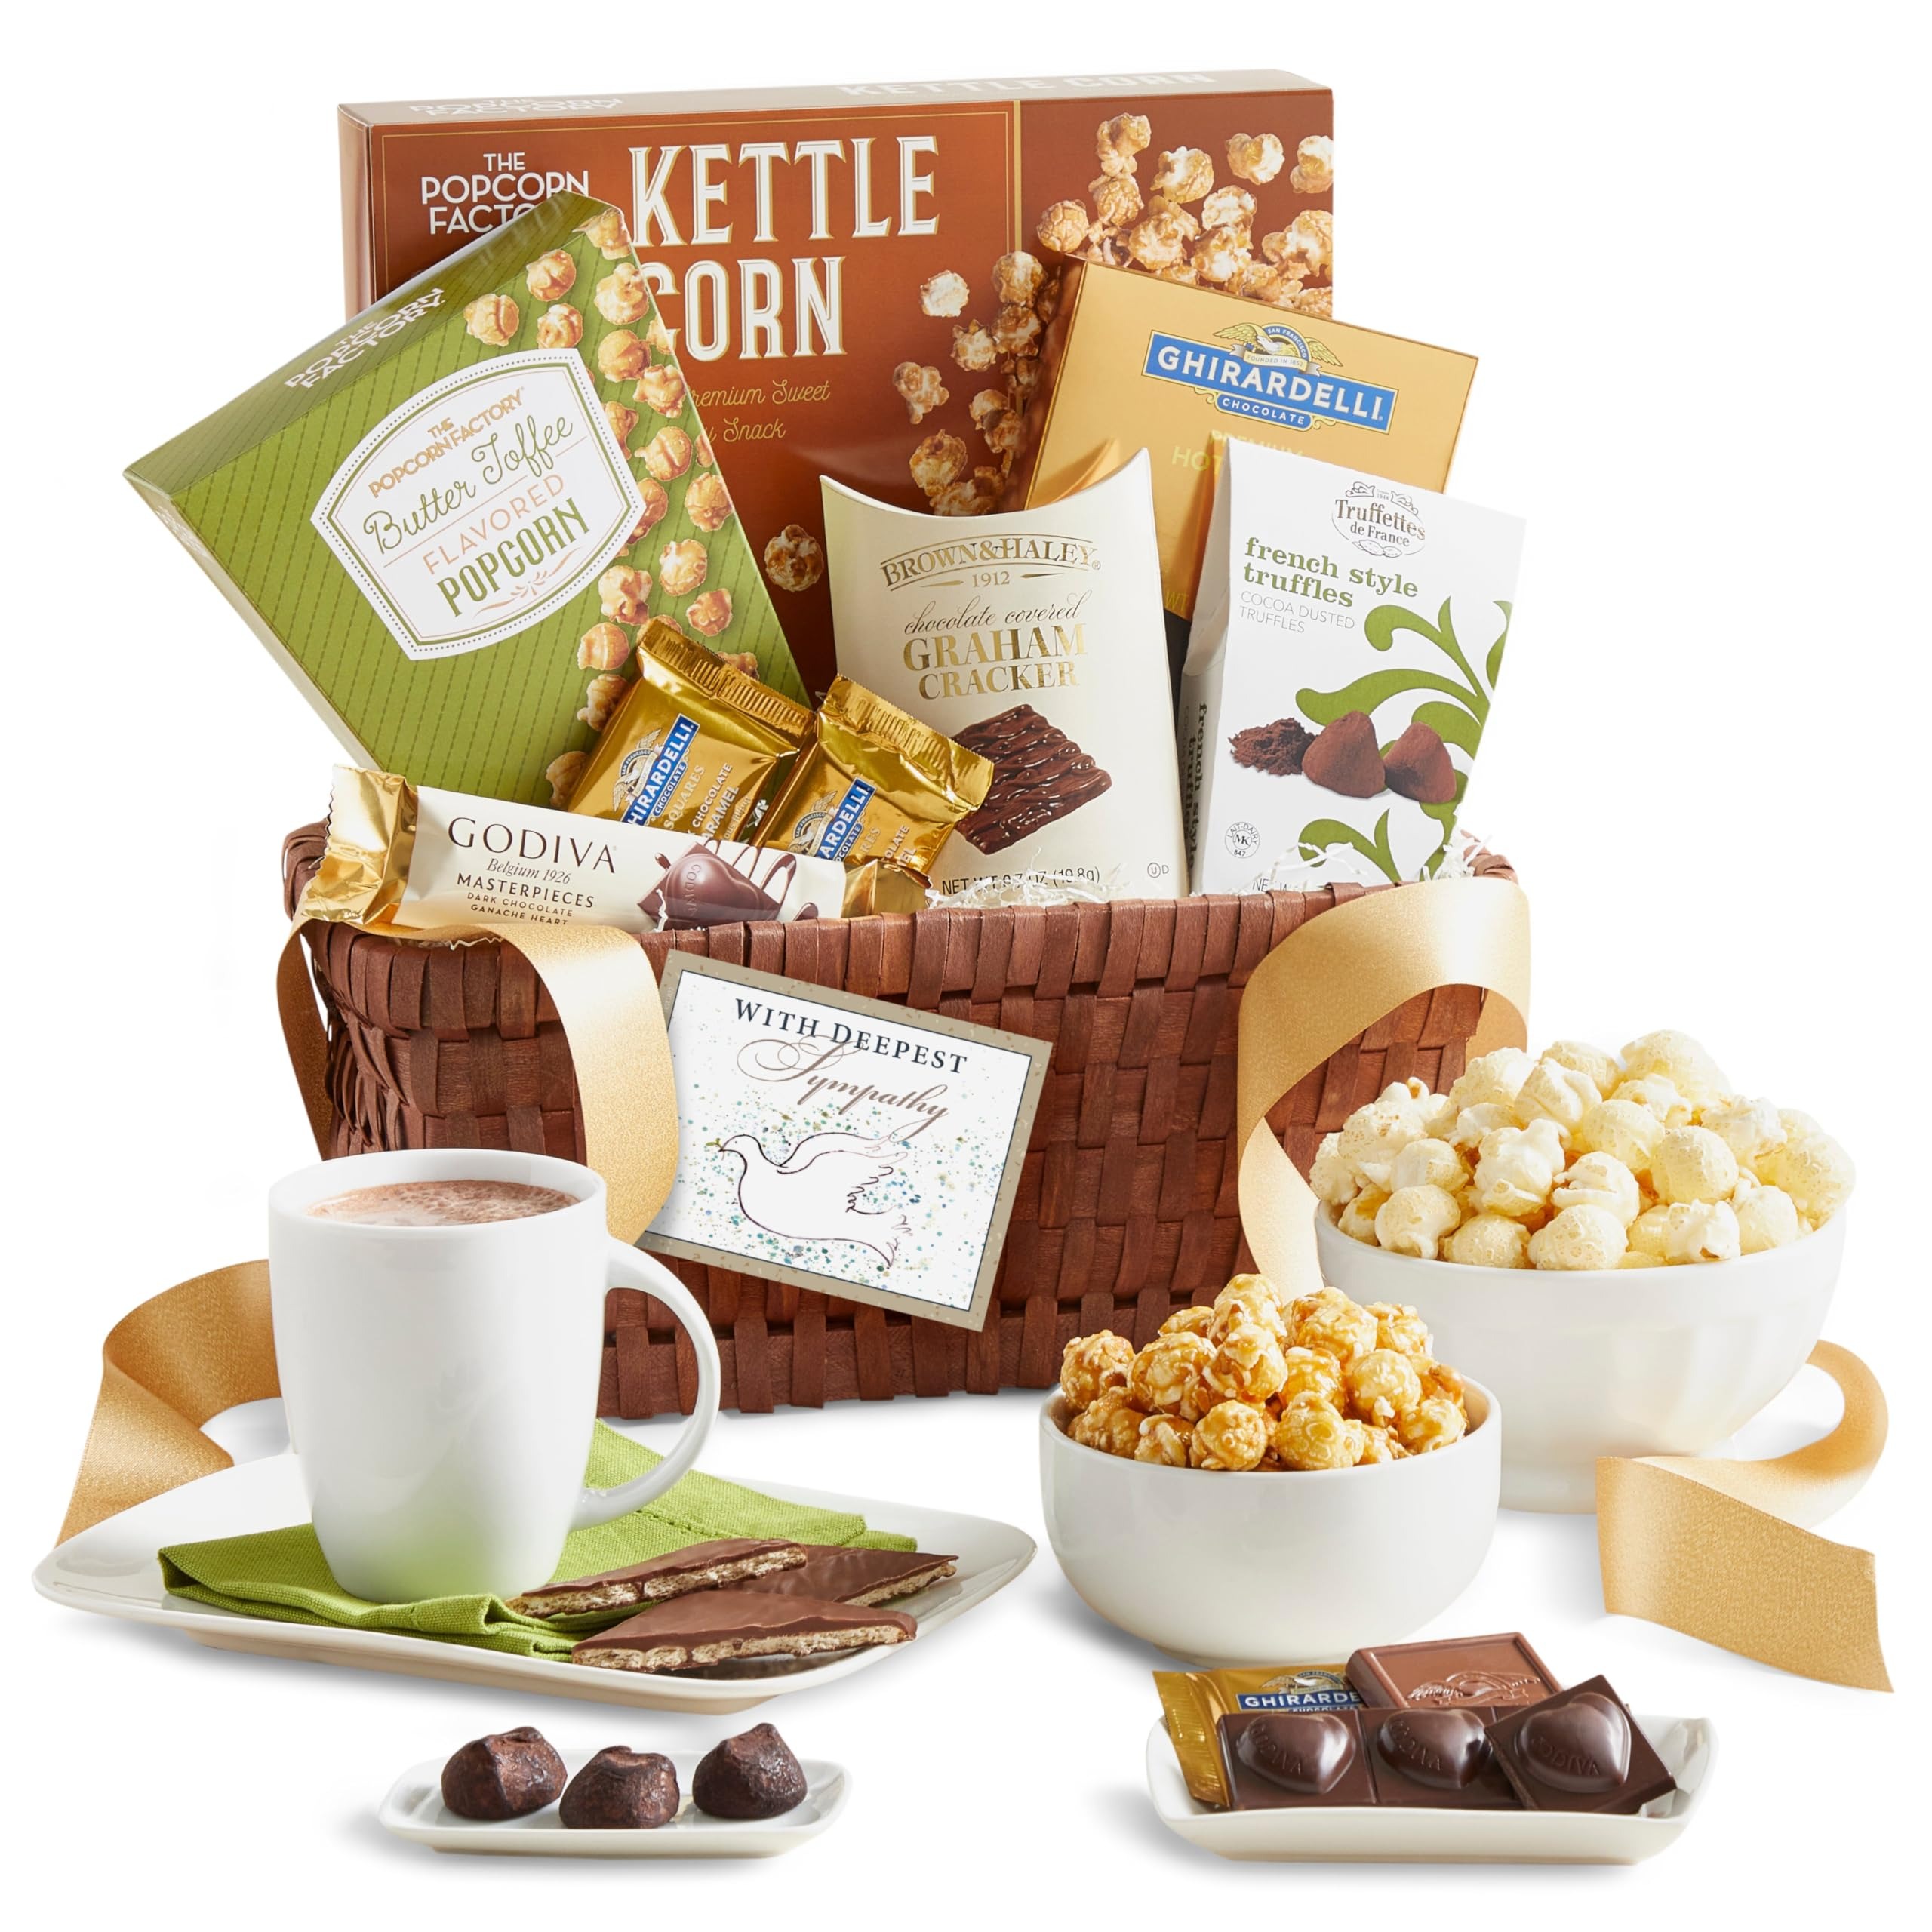
Item Name: GreatFoods Premier Sweets and Treats Deluxe Gift Basket with Sympathy Ribbon, Sympathy Gifts, Condolence Gifts, Gourmet Food Gifts
Bullet Point 1: This gift basket includes a combination of sweet and salty food items such as, Cheryl's Snickerdoodle Cookies, creamy Ghirardelli Milk & Caramel Chocolate Squares, Godiva Caramel Chocolates, Ghirardelli Double Chocolate Cocoa, and The Popcorn Factory Kettle Popcorn.
Bullet Point 2: This gourmet food gift basket is a great sympathy food gift for the loss of a loved one. Basket is filled with comforting bereavement gifts you can send to families, gift for men, gift for women, sympathy gift for clients and co-workers, for friends and family
Bullet Point 3: The items come packaged in a beautiful hand-woven willow basket accented with a hand-tied white and gold bow.
Bullet Point 4: After the food is gone, place a decorative napkin in the stunning willow basket to serve chips or snacks.
Bullet Point 5: Measures 12.75 in L x 7 in W x 13.25 in H
Product Description: Encourage a loved one who's suffered a loss when you send this sumptuous gift basket made of fine, hand-woven natural willow. It's brimming with an abundance of savories and sweets like rich and crisp Cheryl's Snickerdoodle Cookies, creamy Ghirardelli Squares Milk & Caramel Chocolates, decadent Godiva Caramel Chocolates, velvety Ghirardelli Double Chocolate Cocoa, scrumptious The Popcorn Factory Kettle Popcorn and more!
Value: 1.0
Unit: Count

Price: 59.99